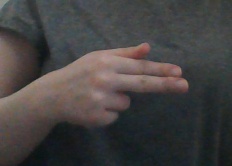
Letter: ghain